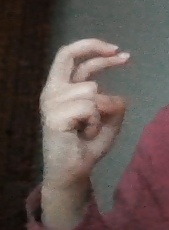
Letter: zay